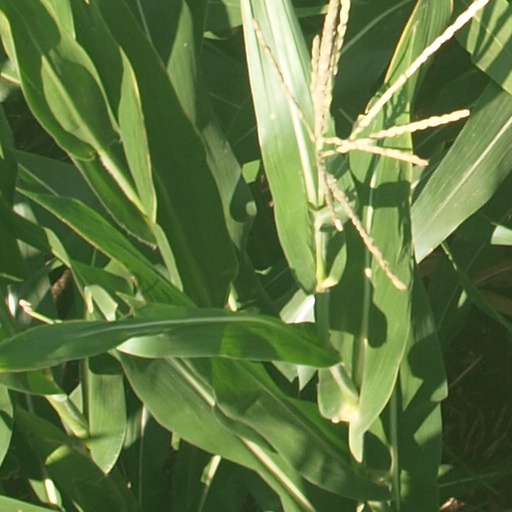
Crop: maize; corn